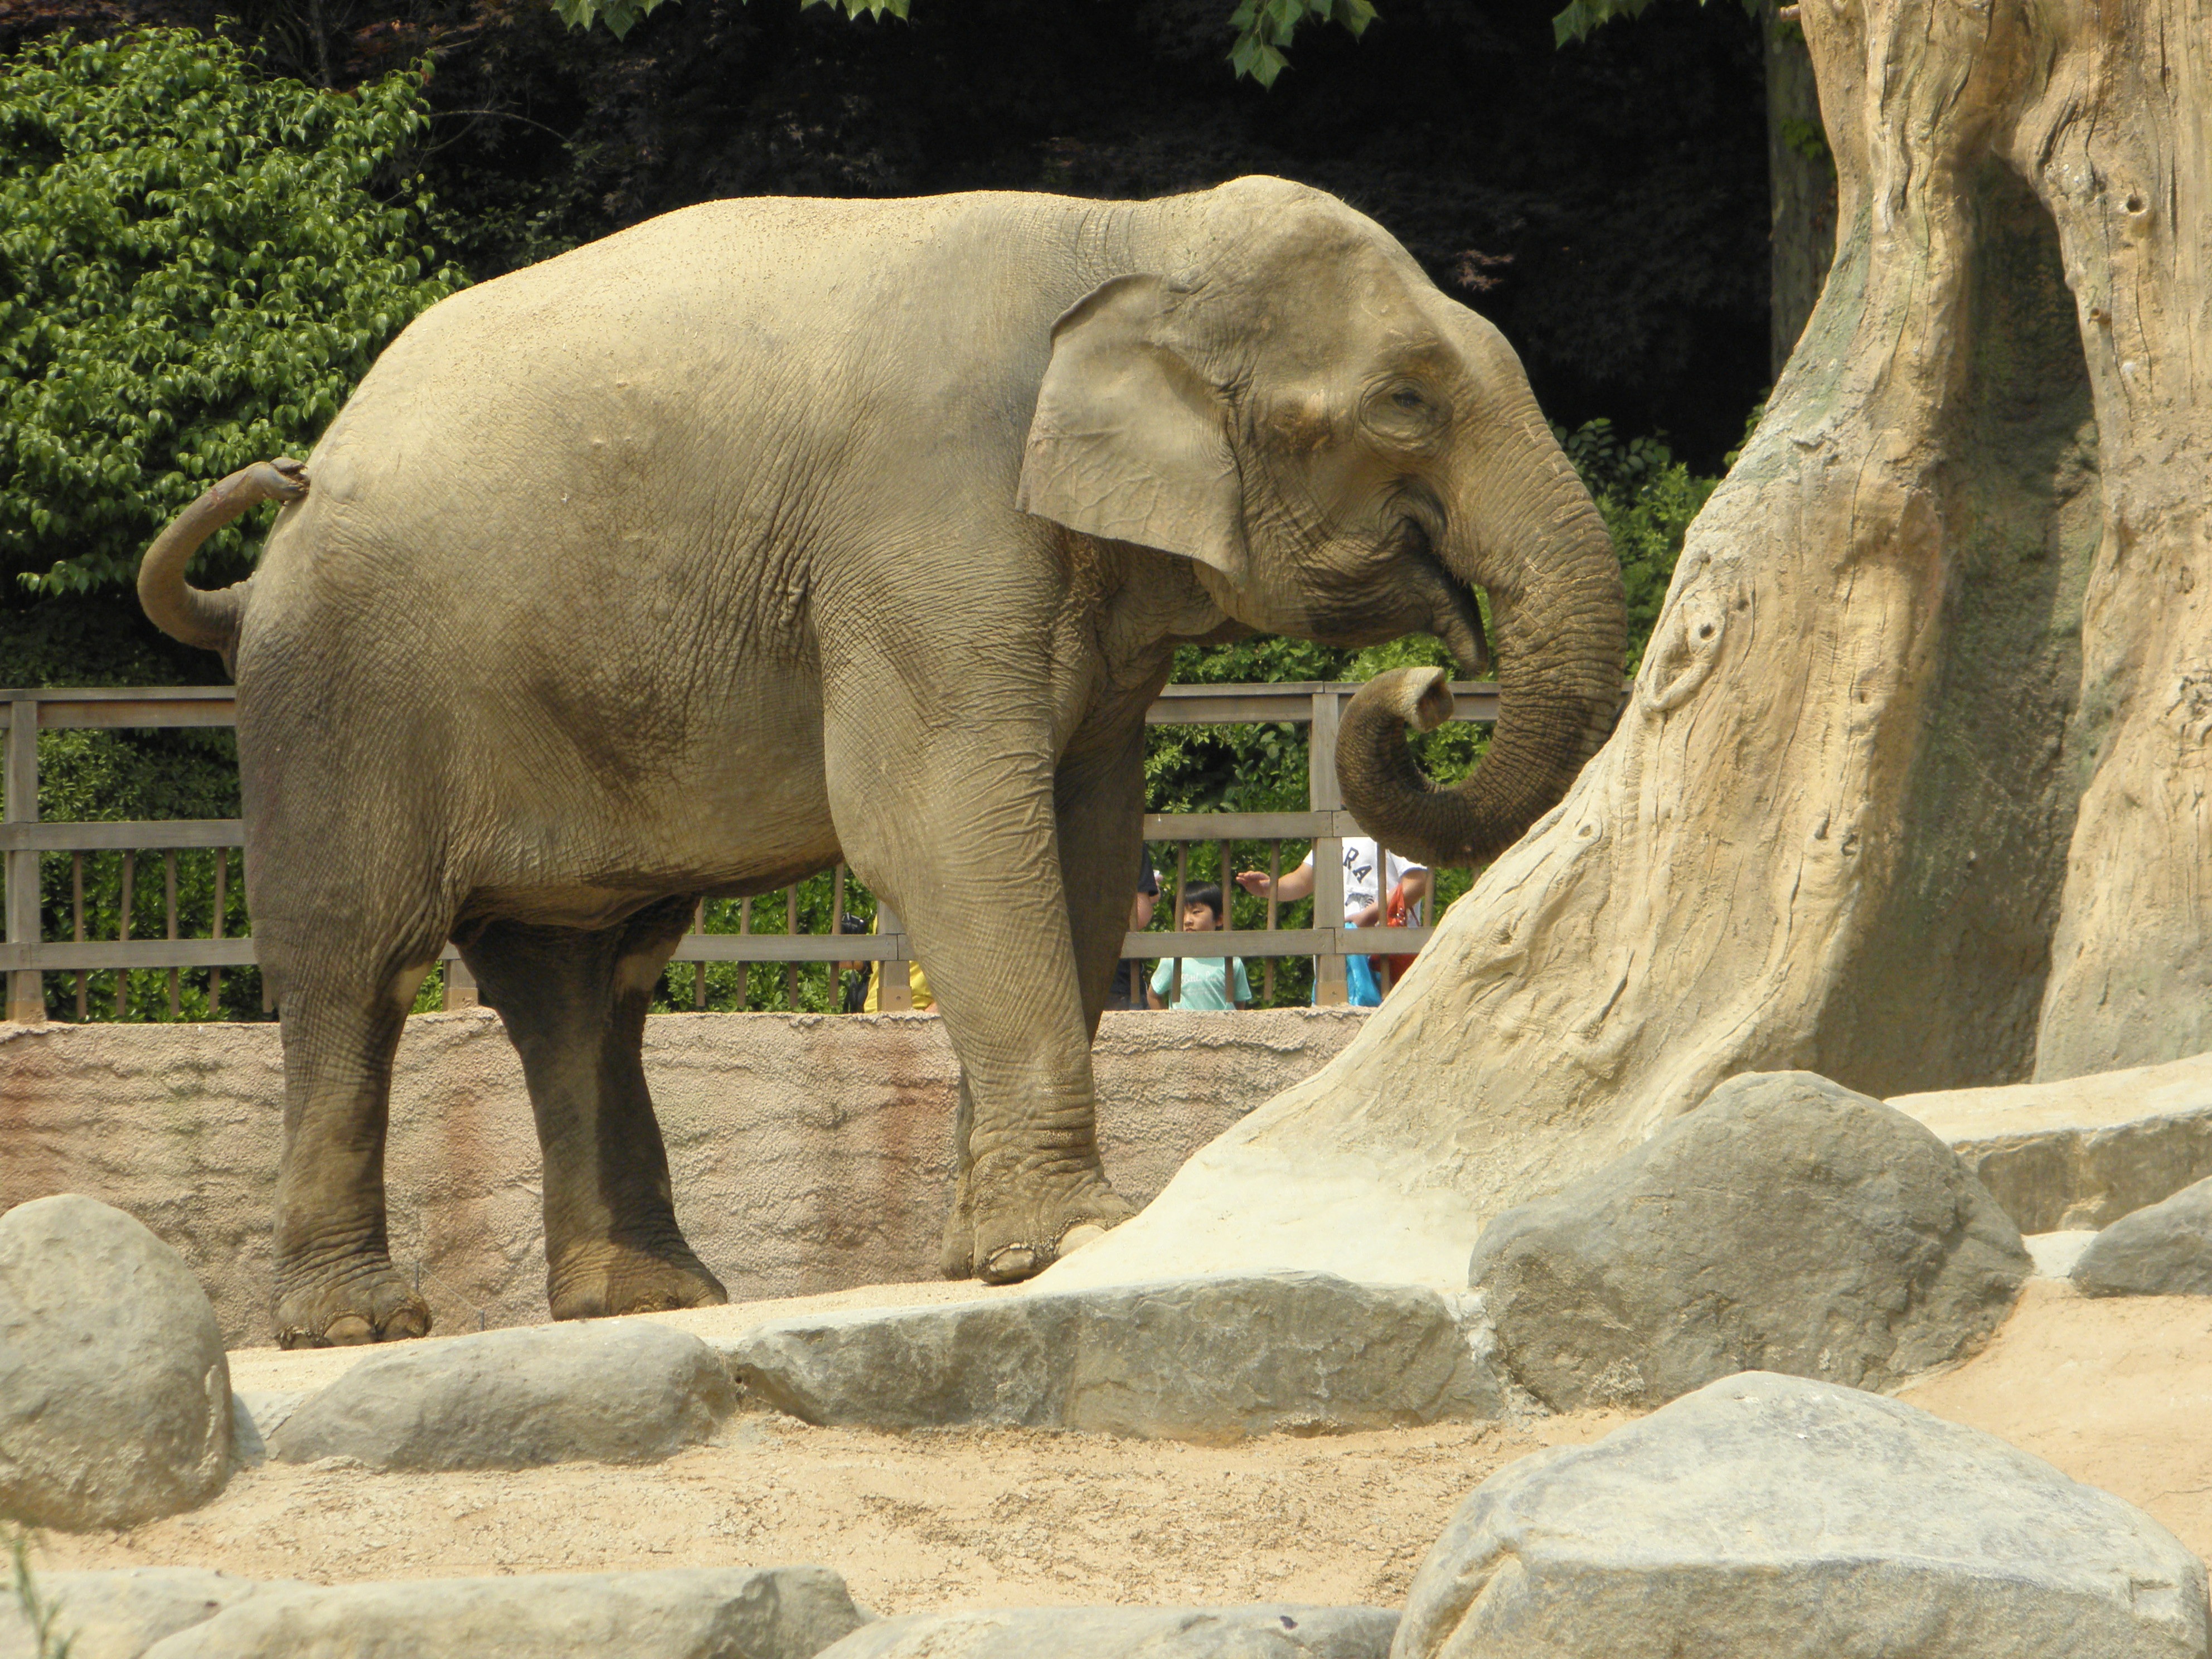
recreation, wildlife, zoo, mammal, fauna, elephant, indian elephant, african elephant, outdoor recreation, elephants and mammoths, a grazing animal